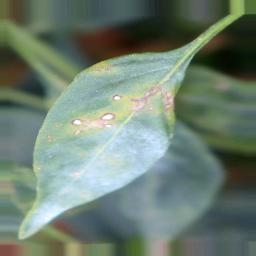
Label: cercospora